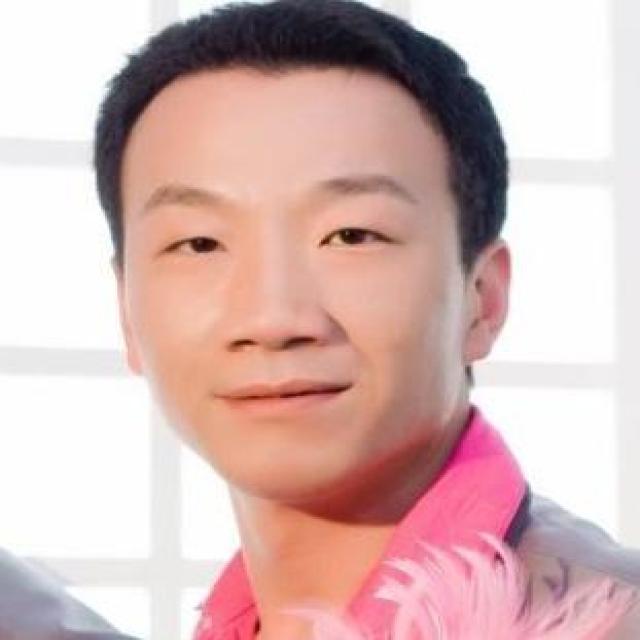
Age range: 21-44